Pulp and paper industry

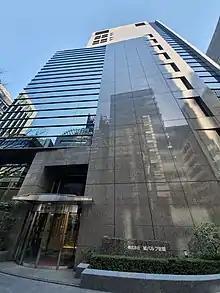
Pulp & Paper Building, in Japan. It hosts many organizations in the pulp and paper industry.

Leading manufacturers of capital equipment with over $1 billion in annual revenue for the pulp and paper industry include: